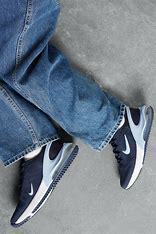
Brand: Nike
Model: Air Max 270 Go